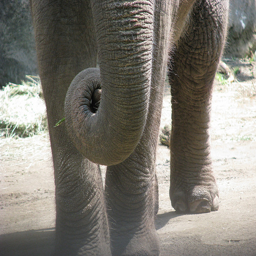
a close up of an elephants legs and trunk
A trunk of an elephant that is slightly curled at the end.
A close view of an elephant's trunk and feet.
The legs and half of the trunk of a large elephant
An elephants legs and trunk and showing the ground which is covered in dirt and grass.